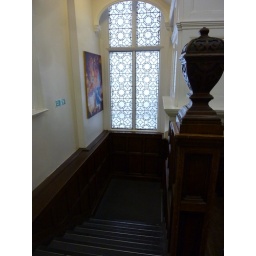
Cool old window in my hostel's old building